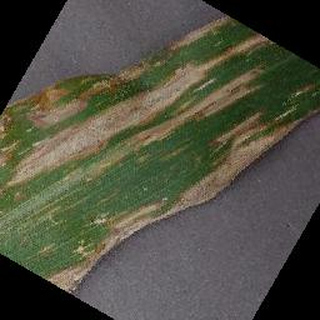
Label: corn_cercospora_leaf_spot